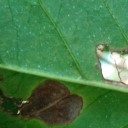
Label: Miner